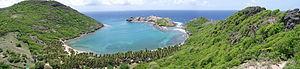
Les îles des Saintes ou les Saintes, en créole guadeloupéen Lésent, sont un archipel d'îlots volcaniques des Antilles françaises dans la mer des Caraïbes. Divisé entre les communes de Terre-de-Haut et Terre-de-Bas, les Saintes sont rattachées administrativement à la Guadeloupe. Leurs habitants se nomment les Saintois.
Les Roches percées sont un îlet inhabité dans l'archipel des Saintes dépendant de la commune de Terre-de-Haut. Il se situe à moins de 15 mètres de la plage de Pompierre au nord-est de l'île de Terre-de-Haut et mesure 100 mètres dans sa longueur pour 20 mètres dans sa largeur. Il ferme la baie de Pompierre et n'offre que deux accès vers l'océan, la Grande passe et la Petite passe.